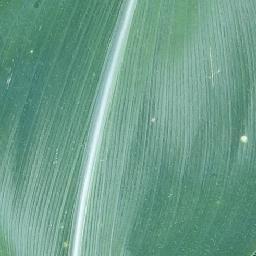
Label: Corn_(Maize)___Healthy